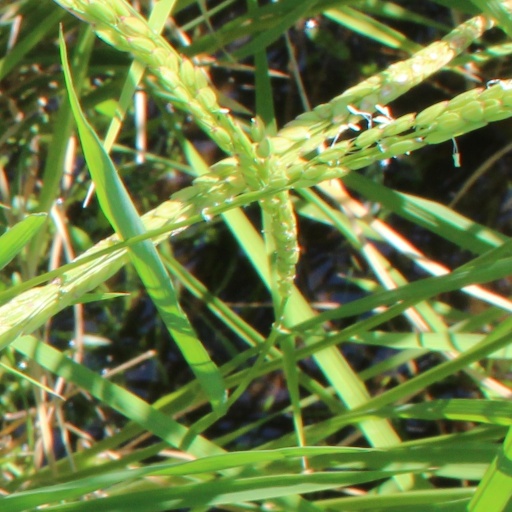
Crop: rice